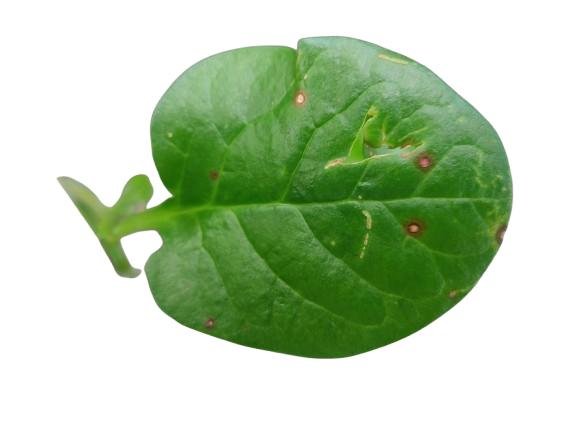
Label: Bacterial-Spot